Rebellion of the Three Guards

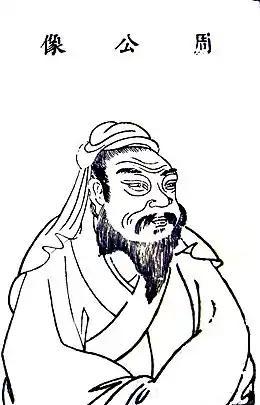
The Duke of Zhou's seizure of power was one of the major causes for the rebellion.

In 1059 BC, an extremely rare planetary conjunction occurred as Mercury, Venus, Mars, Jupiter, and Saturn were visible in the northwestern sky over northern China, grouped closely together. This was taken by the Zhou people as sign of great importance, showcasing that their ruler had been granted the "Mandate of Heaven". Declaring himself king, Wen of Zhou broke away from his previous overlords, the Shang dynasty, and launched a war for dominance over China. The Zhou consolidated the territories surrounding their homeland in the Wei River valley under King Wen. Following his death, his son King Wu of Zhou defeated the Shang dynasty and conquered the latter's capital of Yin in 1046 BC.